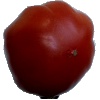
Label: Tomato Heart 1